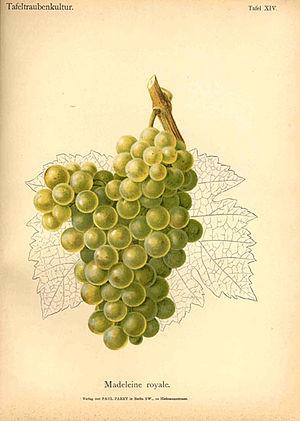
La madeleine royale est un cépage de raisins de table français de raisins blancs.
Rudolf Goethe était un expert allemand en viticulture, auteur de plusieurs ouvrages de référence sur la vigne.